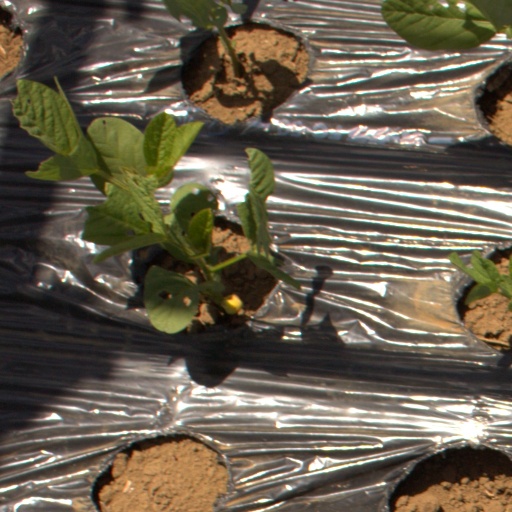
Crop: Jerusalem artichoke